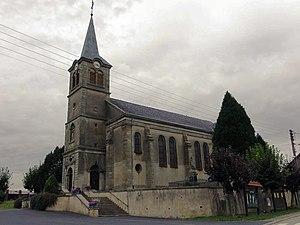
Virming eglise
Virming est une commune française située dans le département de la Moselle, en région Grand Est.